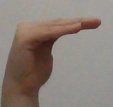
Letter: haa